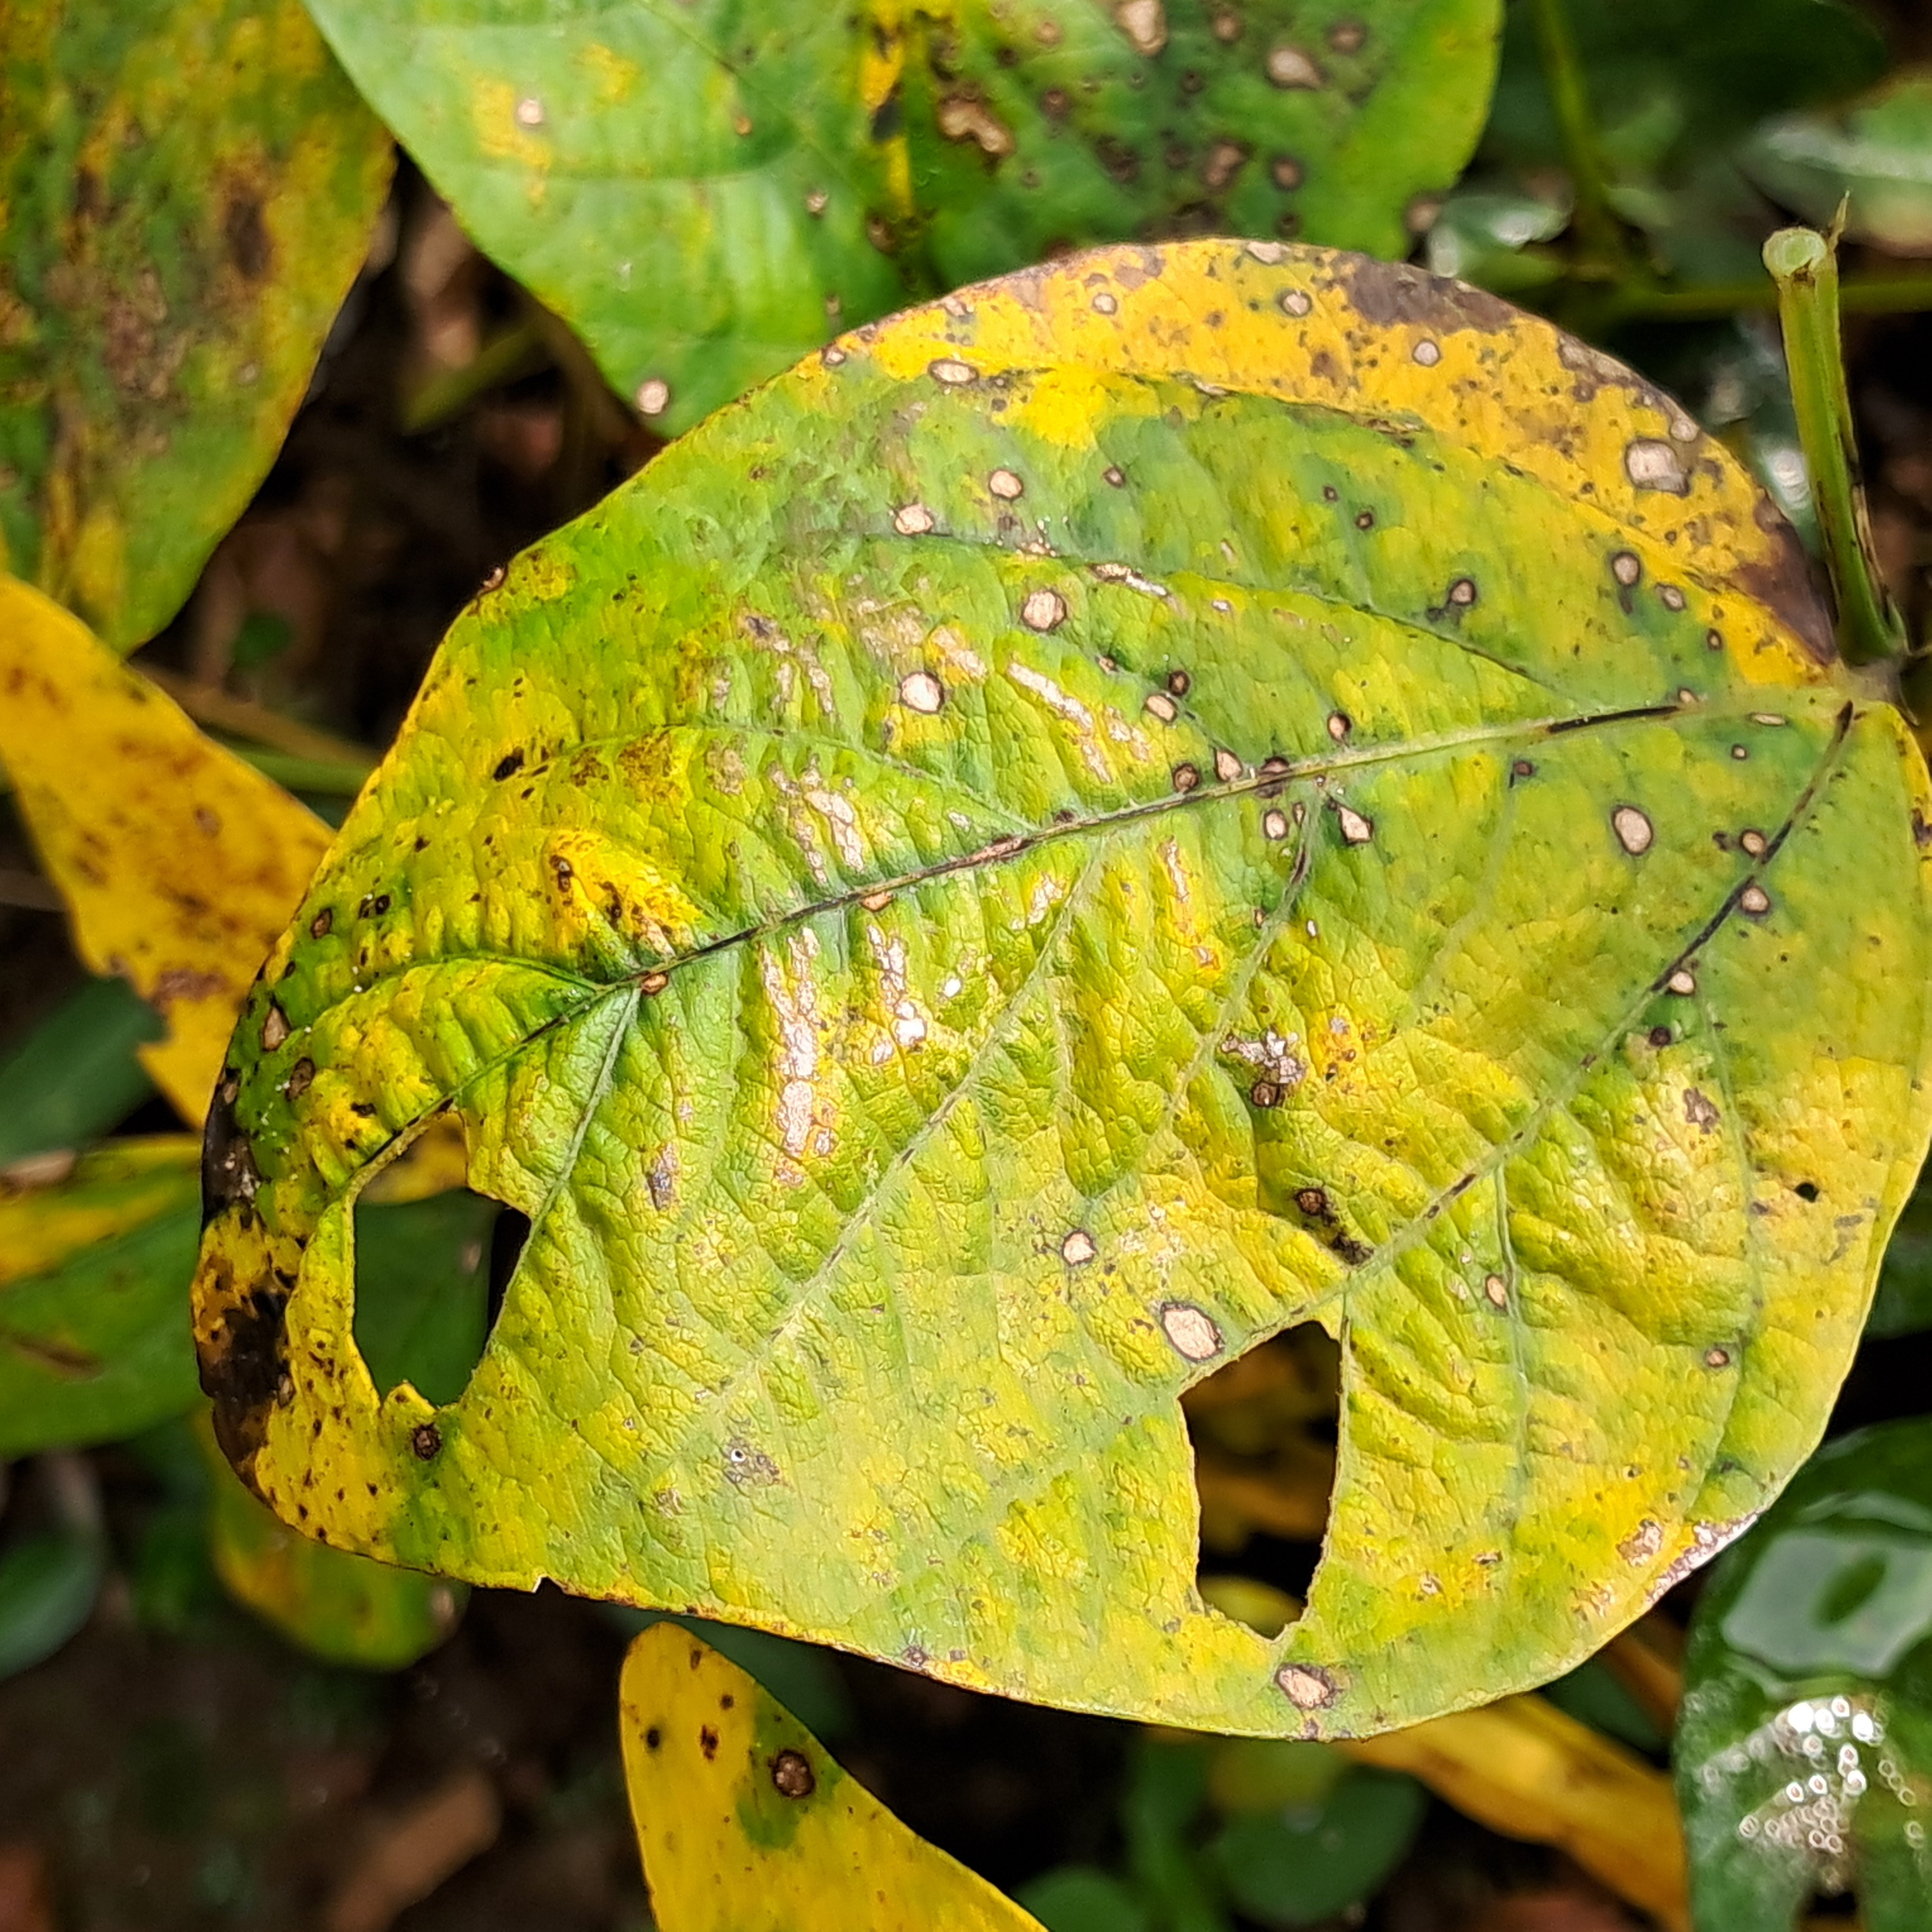
Label: Frog_Leaf_Eye